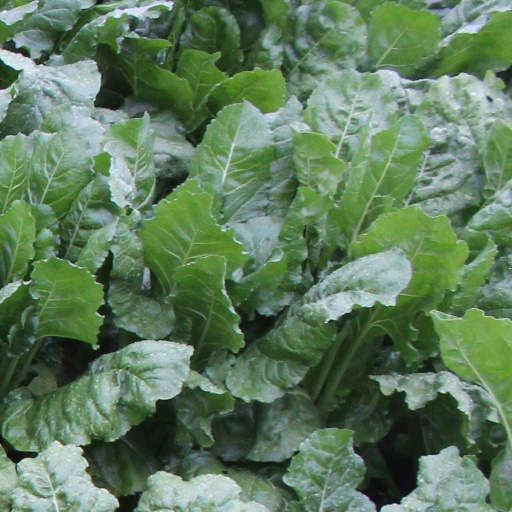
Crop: sugar beet